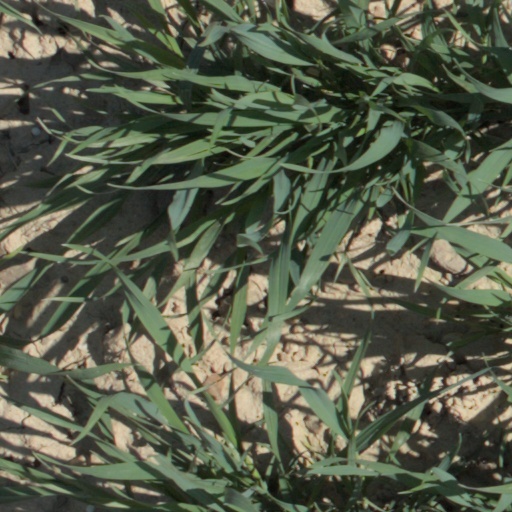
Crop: wheat